Sexuality in South Korea

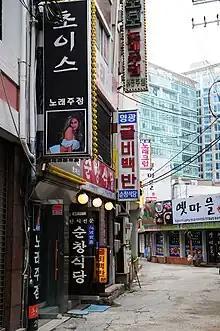
Adult entertainment businesses in Jongno, Seoul

According to the Korean Research Institute of Sexuality, 70% of female high school students agreed that masturbation was natural, though only 15.2% of the surveyed students reported masturbating, and the biggest group felt guilty about doing so. In contrast, 49.9% of male high school students reported masturbating. For parents, 75.2% were positive about their own masturbation. The attitudes of the parents toward masturbation had a positive correlation with the attitude of the parents toward their children's masturbation.